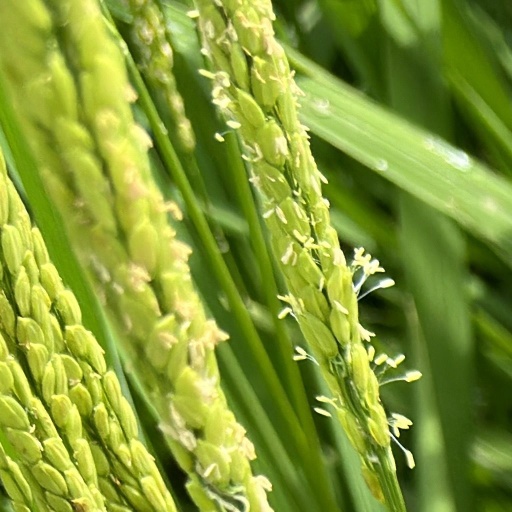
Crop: rice